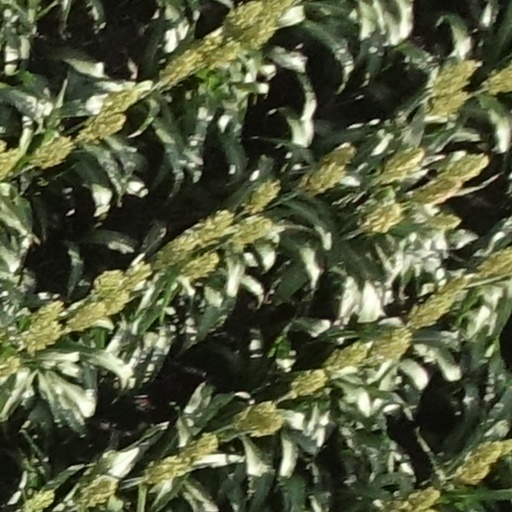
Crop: sorghum